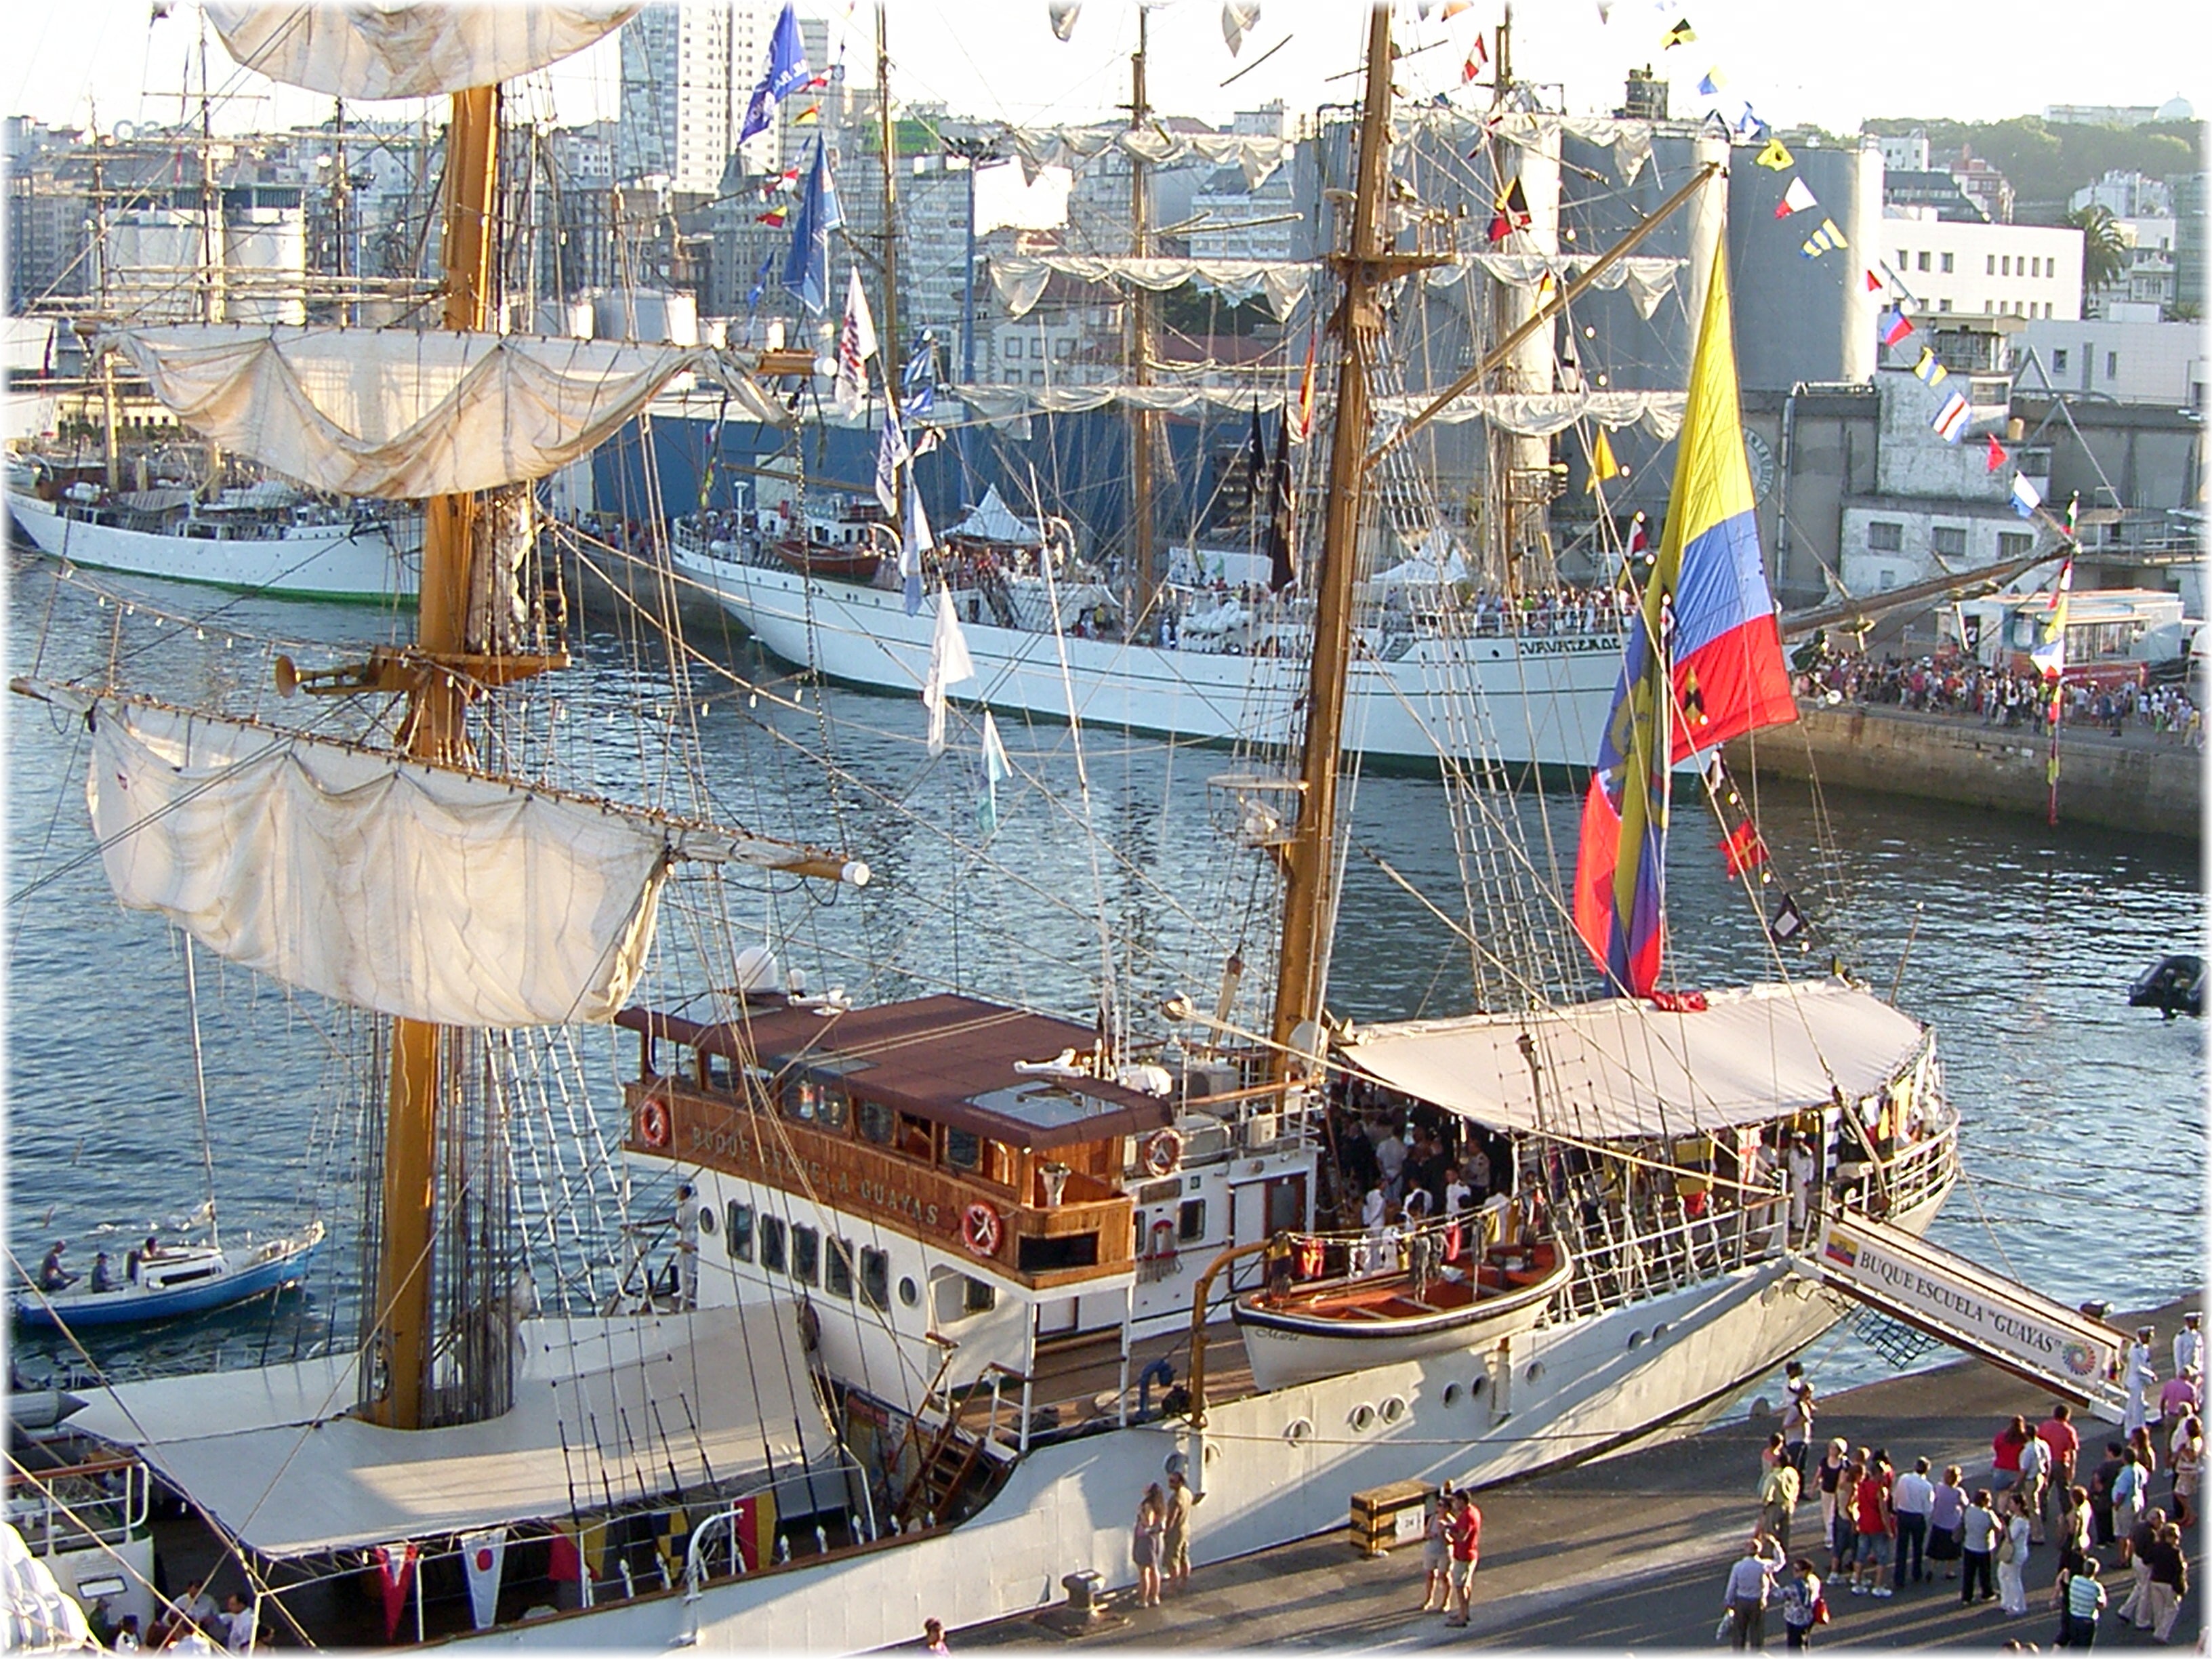
dock, boat, ship, vehicle, mast, harbor, port, infrastructure, watercraft, sailing ship, fishing vessel, tall ship, galleon